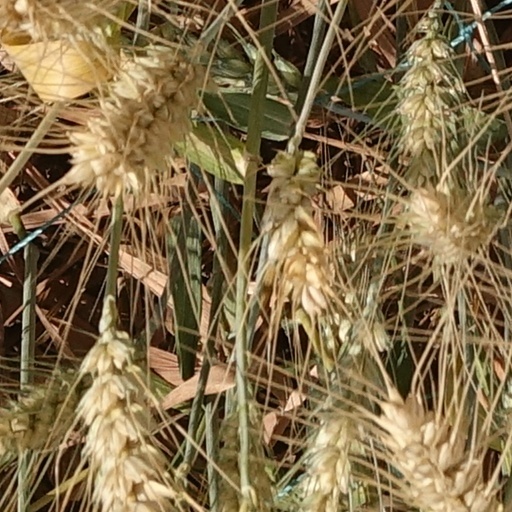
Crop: wheat